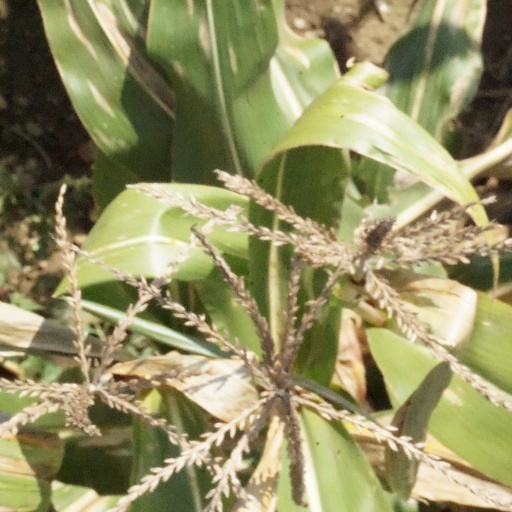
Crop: maize; corn